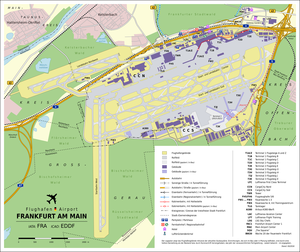
L'aéroport de Francfort-sur-le-Main, situé à Francfort-sur-le-Main, est le principal aéroport allemand. Il est aussi le troisième aéroport d'Europe desservant le plus grand nombre de destinations internationales derrière l'aéroport de Londres-Heathrow et l'aéroport de Paris-Charles-de-Gaulle. Il est géré par la société Fraport AG, qui lui a donné son surnom, tandis que les mouvements de contestation de la période 1964-1984 lui valent l'autre surnom de Flughafen Frankfurt/Main AG.